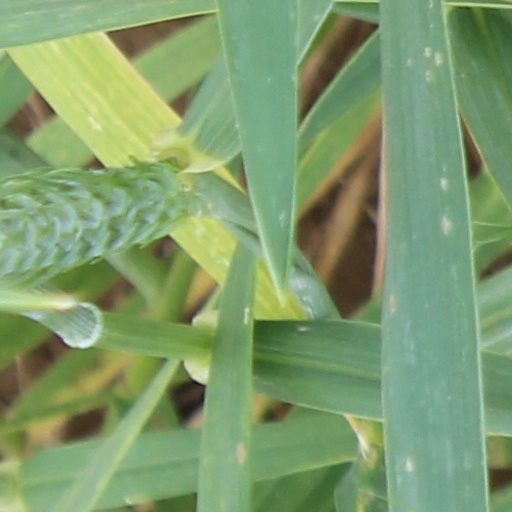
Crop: wheat